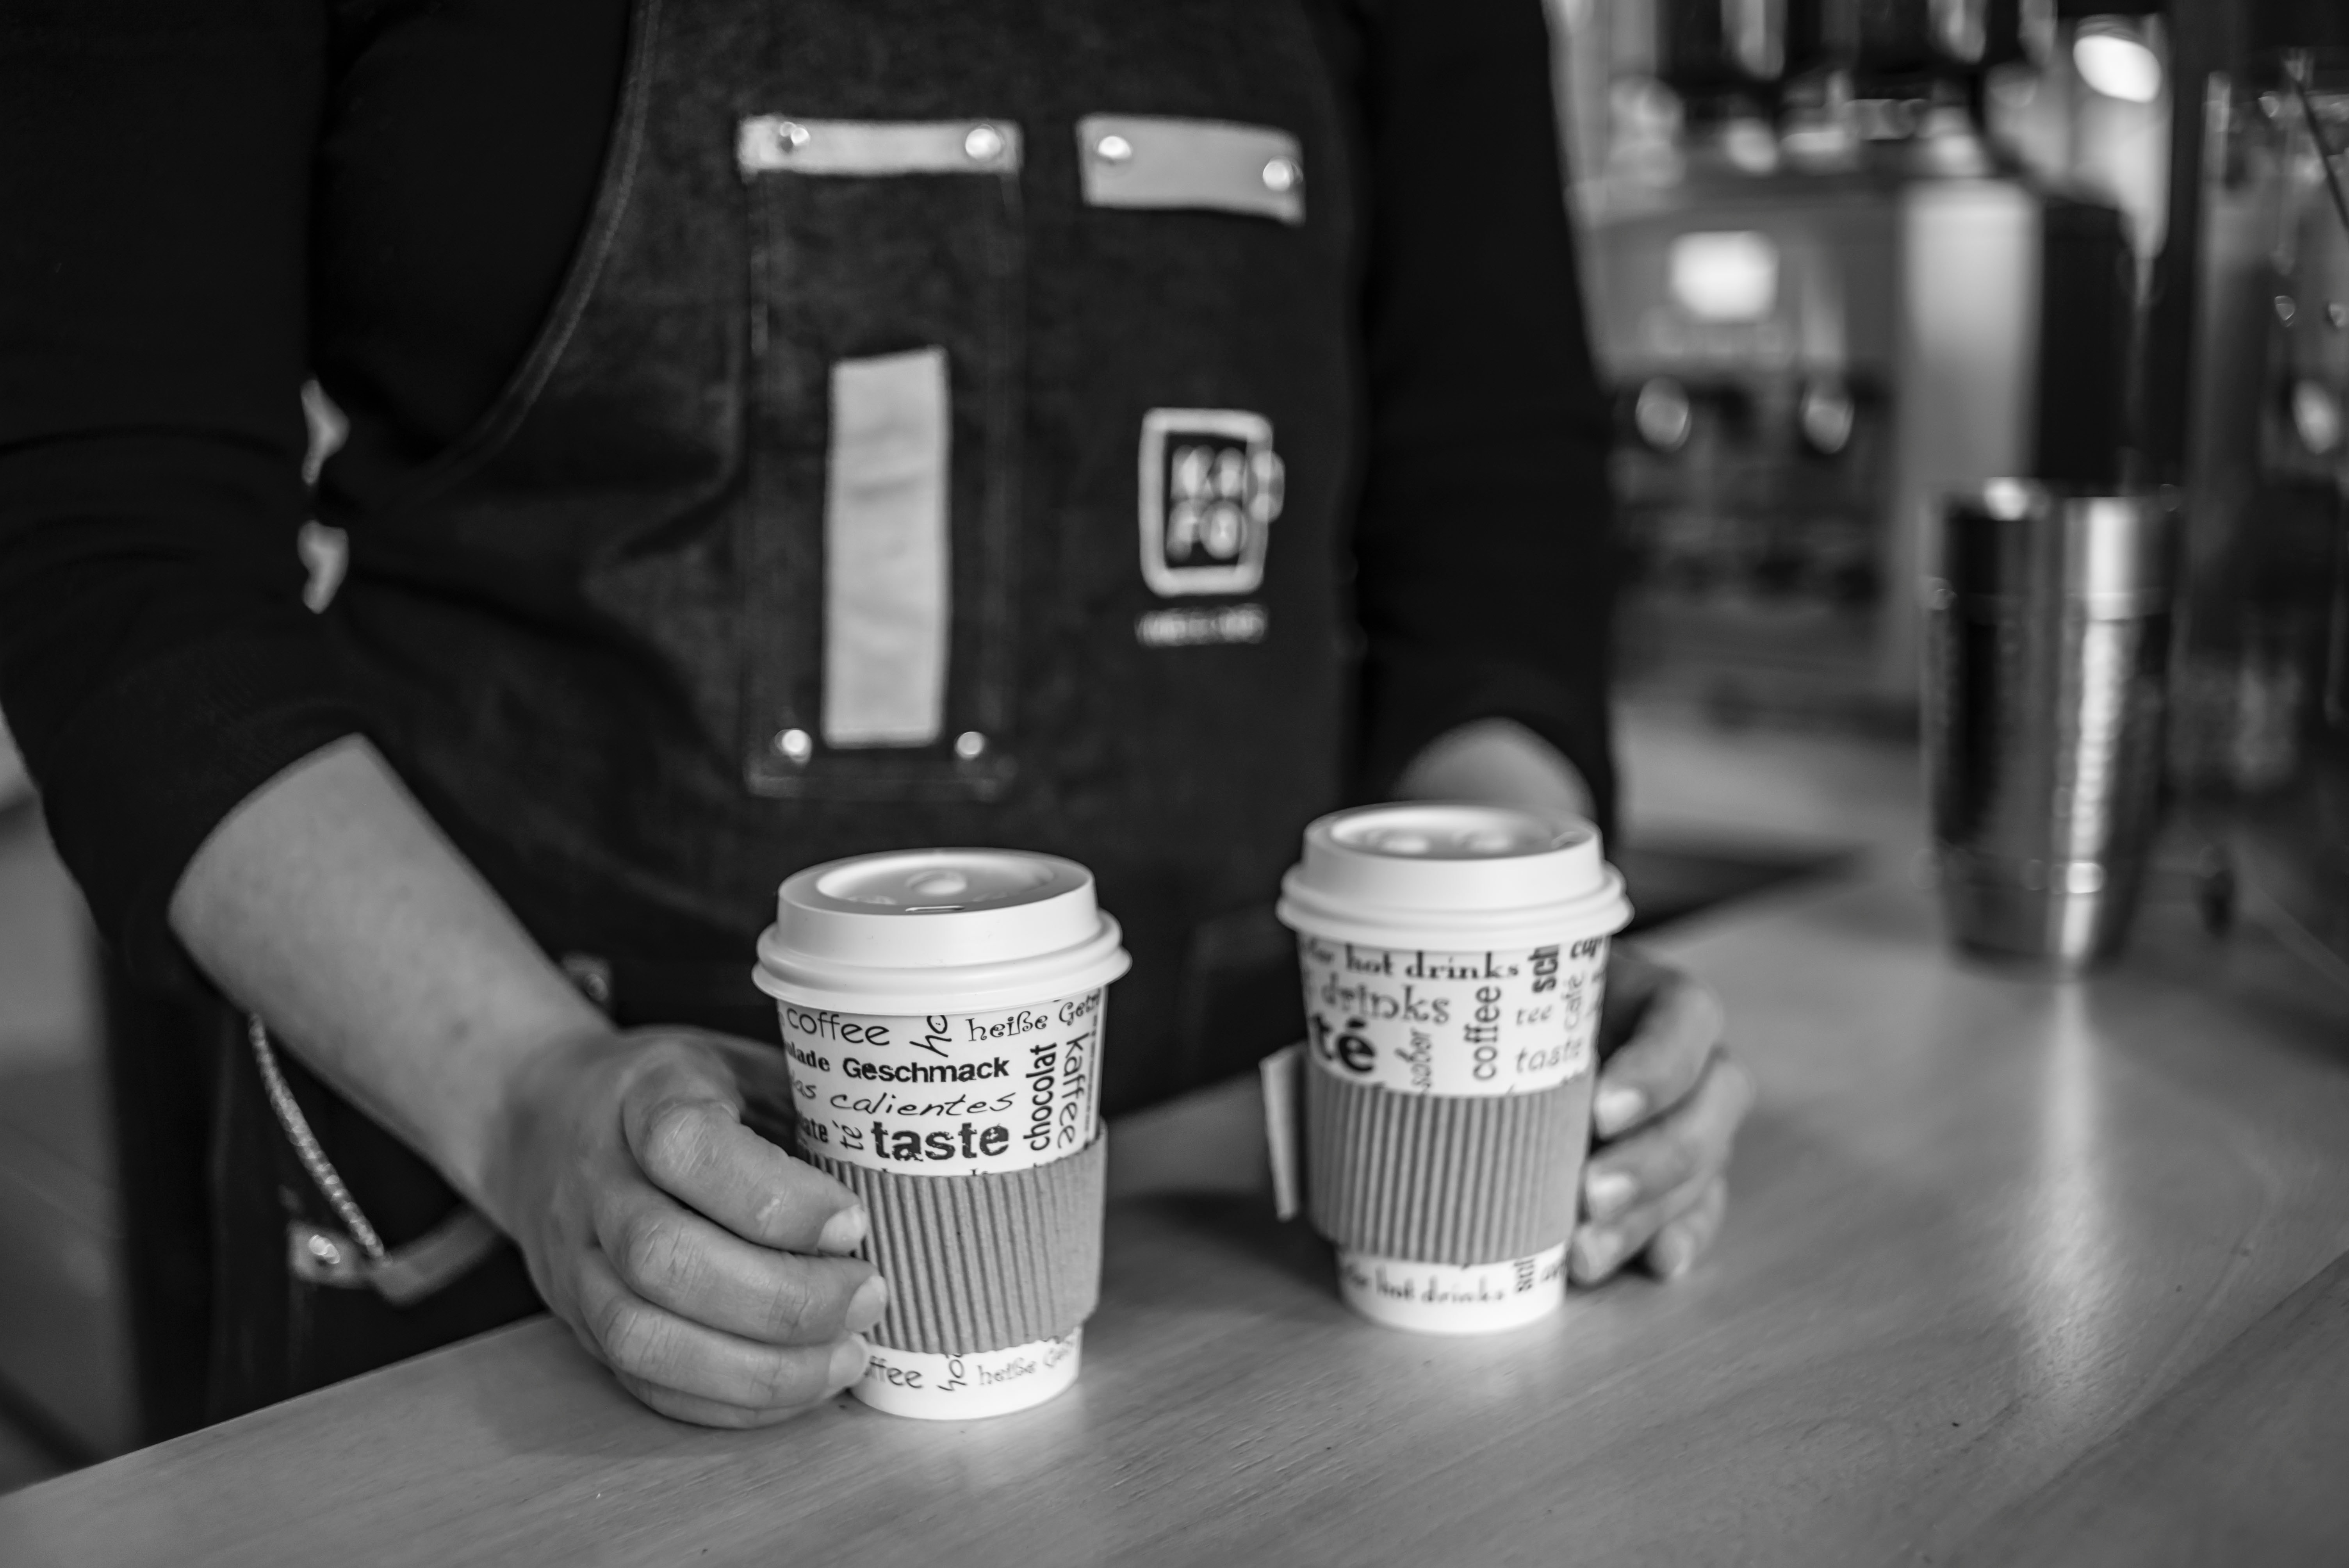
white, photograph, black and white, monochrome photography, photography, snapshot, product, monochrome, drink, still life photography